History of Toulouse

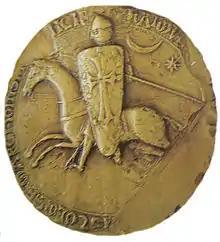
Raymond VI, Count of Toulouse

Catharism was a Christian movement espousing the separation of the material and the spiritual, partially inspired by the Bogomils of Bulgaria. Accused of heresy, the Cathars had a large following in the south of France; during the 12th century. Mandated by the Pope, Simon de Montfort tried to exterminate them.